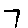
Label: 7